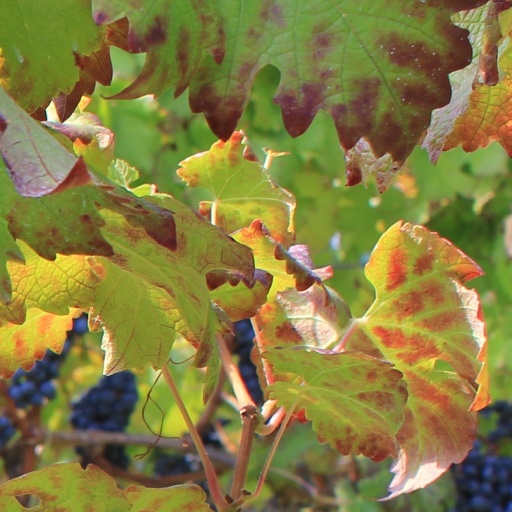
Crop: grape